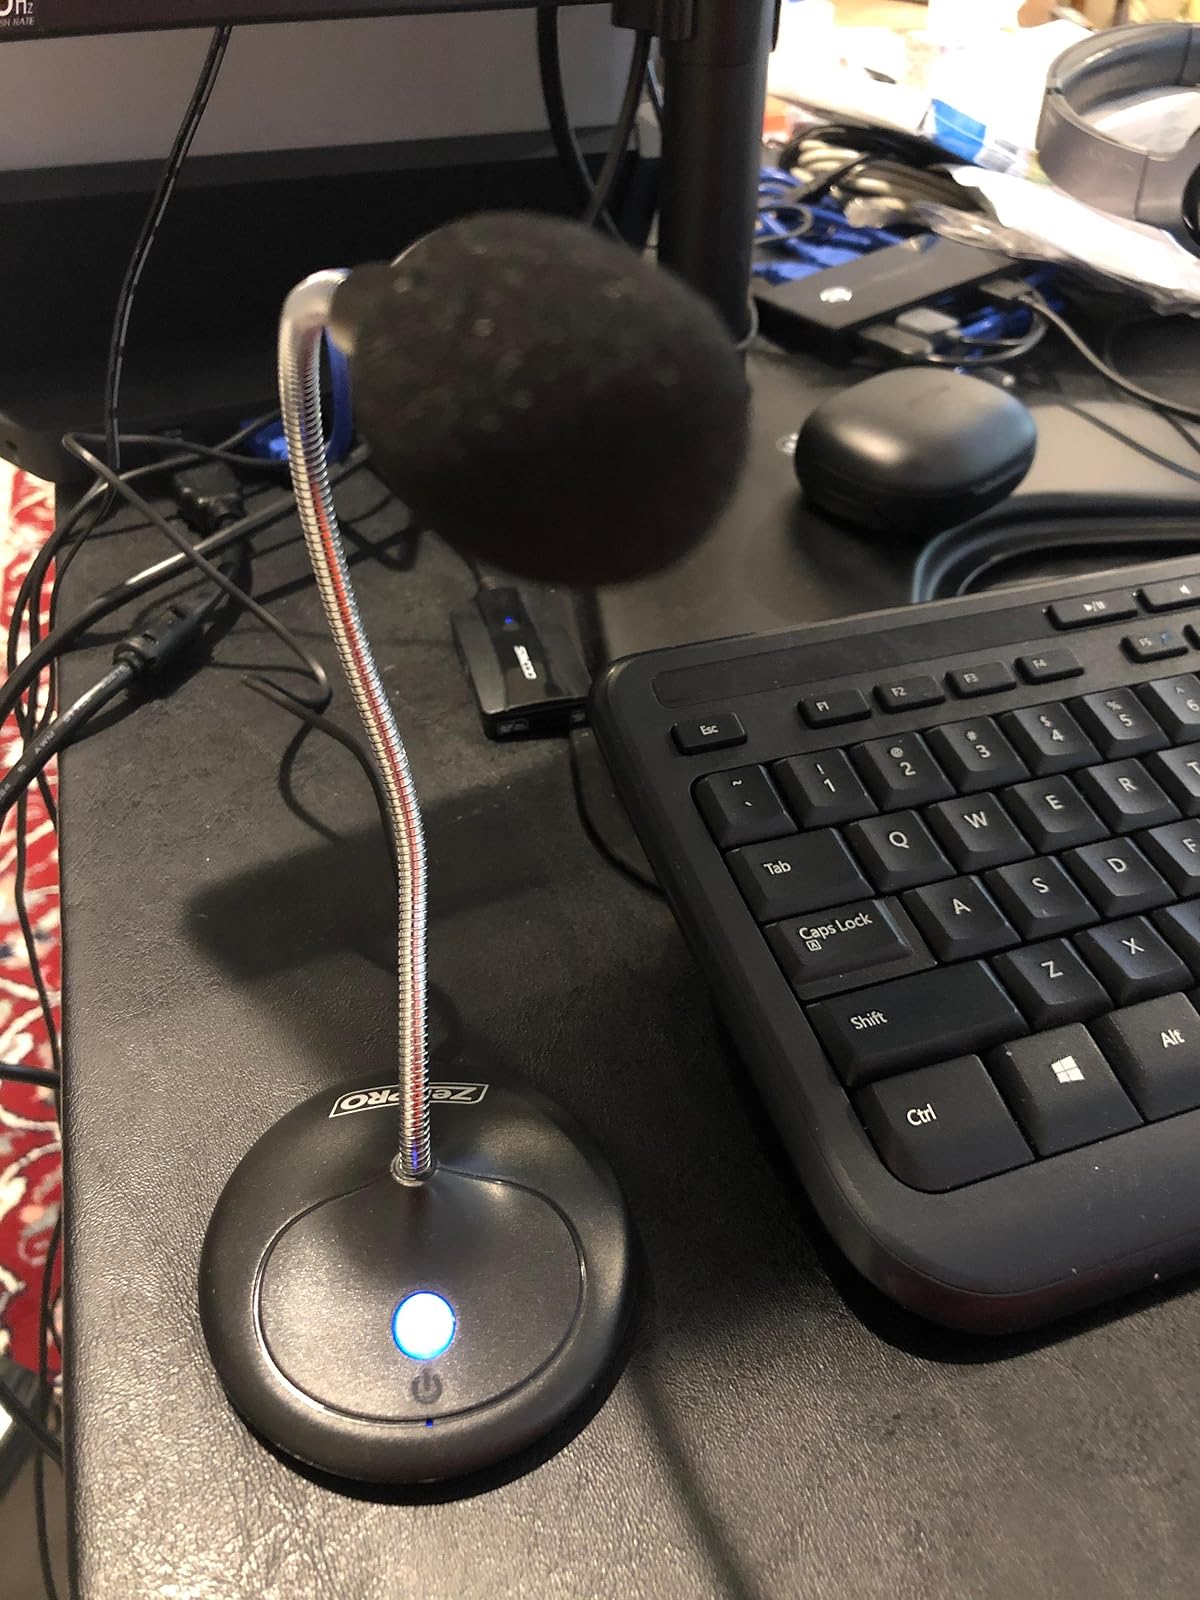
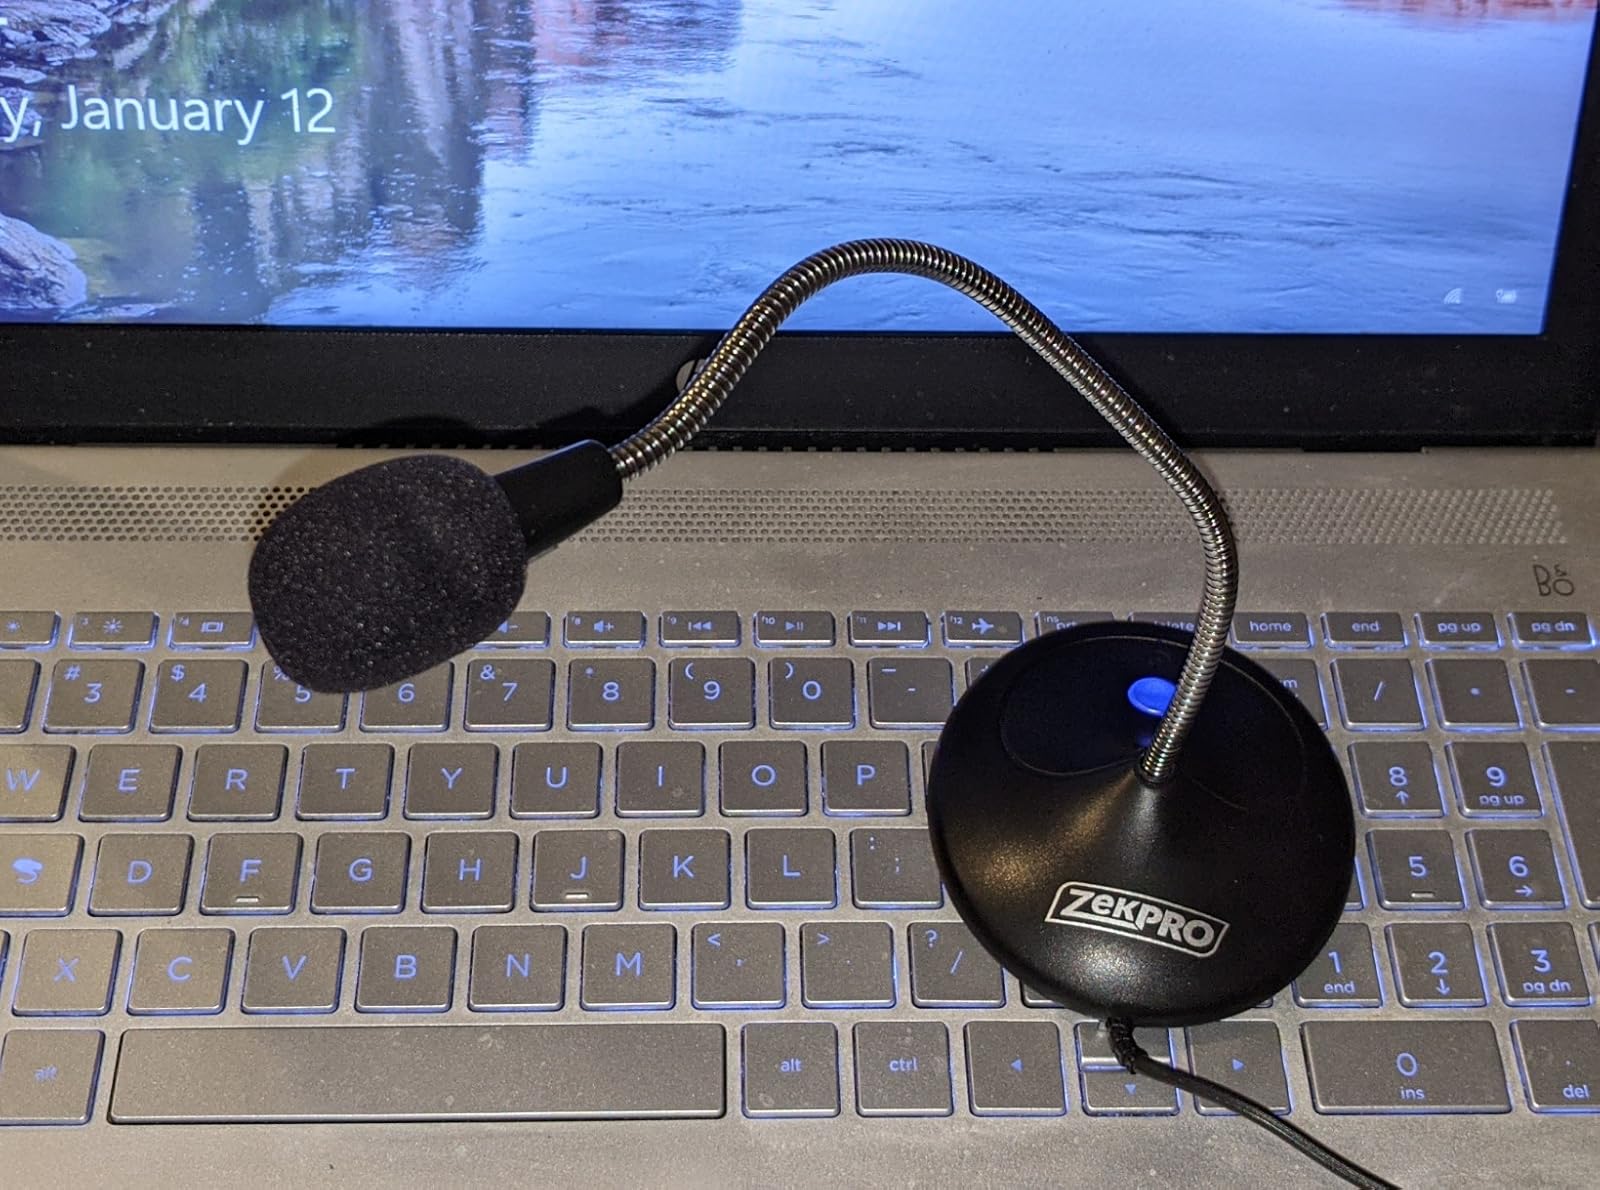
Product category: microphone
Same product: yes